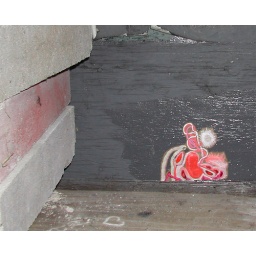
Abstract painting on butcher paper wheatpasted on a wall in Brooklyn by street artist Elbow-Toe